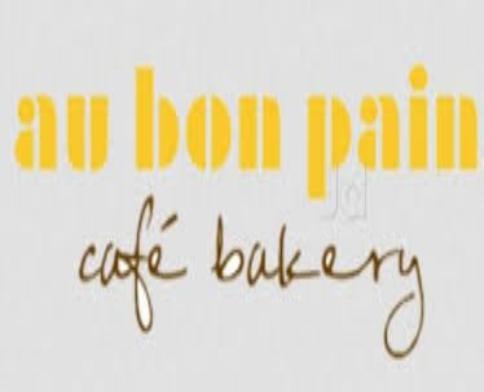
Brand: Au Bon Pain
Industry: Food